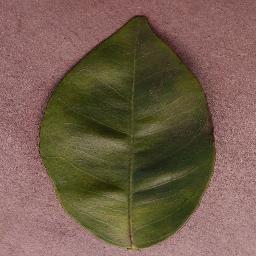
Label: Orange___Haunglongbing_(Citrus_greening)